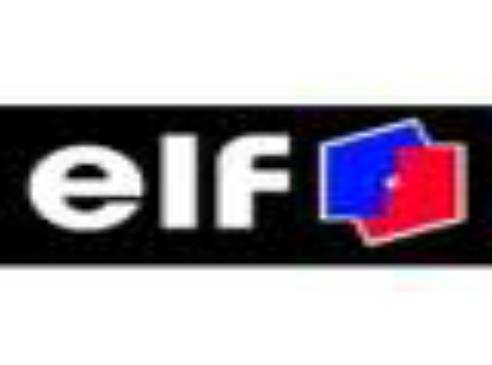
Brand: Elf
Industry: Necessities